Phước Bình National Park

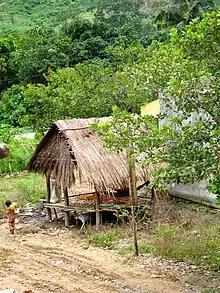
Raglay collecting bananas PBNP

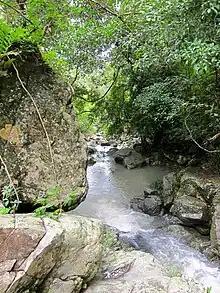
Waterfall PBNP

Phước Bình National Park is a national park in the commune of Phước Bình, Bác Ái District, Ninh Thuận Province. It is located 62 km north-west from Phan Rang town, the capital of Ninh Thuận Province, on the border with Lâm Đồng and Khánh Hòa provinces. Phước Bình National Park was classified as a nature reserve by Decision 125/2002/QD dated 26 September 2002. On 8 June 2006 it was established as a national park under Decision number 822/QĐ-TTg dated 8 June 2006 by then Vice Prime Minister of Vietnam Nguyễn Tấn Dũng.